Beyond the Wall of Tears

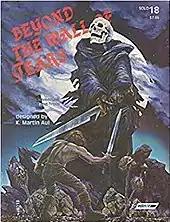

Beyond the Wall of Tears is a 1984 role-playing game adventure for "Tunnels & Trolls" published by Flying Buffalo.